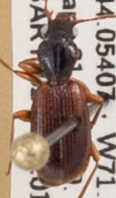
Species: Cymindis neglecta
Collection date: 2019-08-21
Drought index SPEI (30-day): -0.554
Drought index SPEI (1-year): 0.9
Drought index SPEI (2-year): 0.71